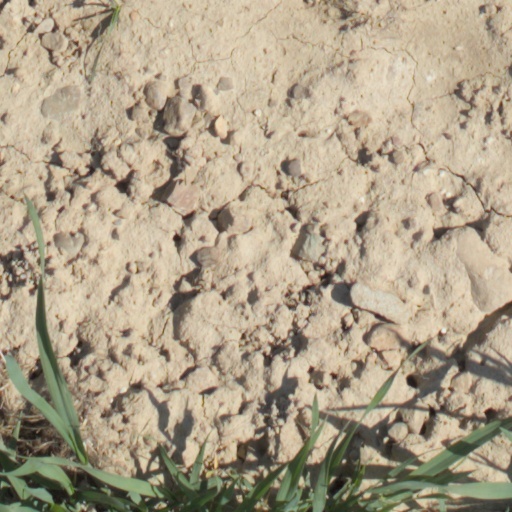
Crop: wheat